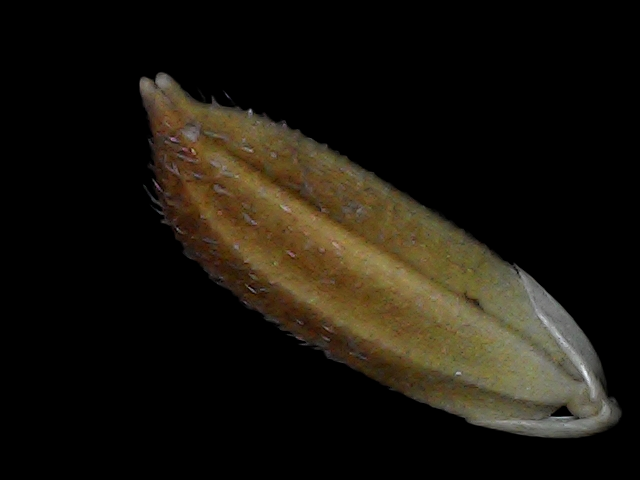
Rice variety: Bd56